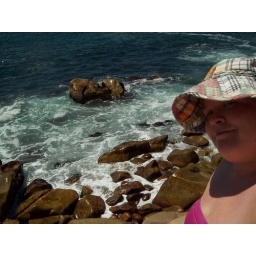
Me by ocean rockin' my sun hat